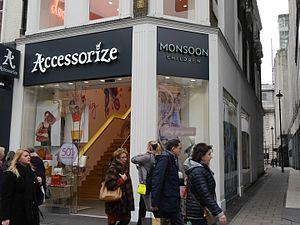
Monsoon Accessorize est une chaine de commerce de détail britannique d'accessoires de mode possédant deux enseignes : Monsoon et Accessorize.